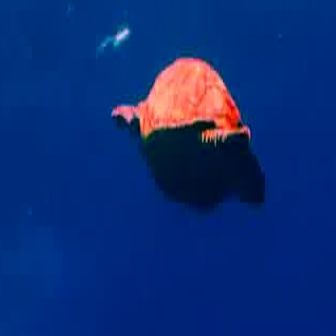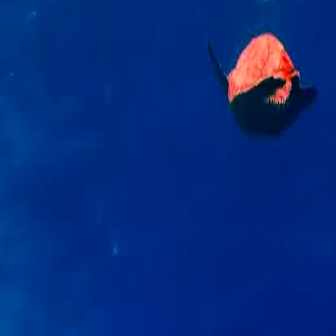
  Please identify the target specified by the bounding box [109,51,266,209] in the first image and locate it in the second image. Return the coordinates in [x_min,y_min,x_max,y_max] format.
Answer: [207,30,318,142]